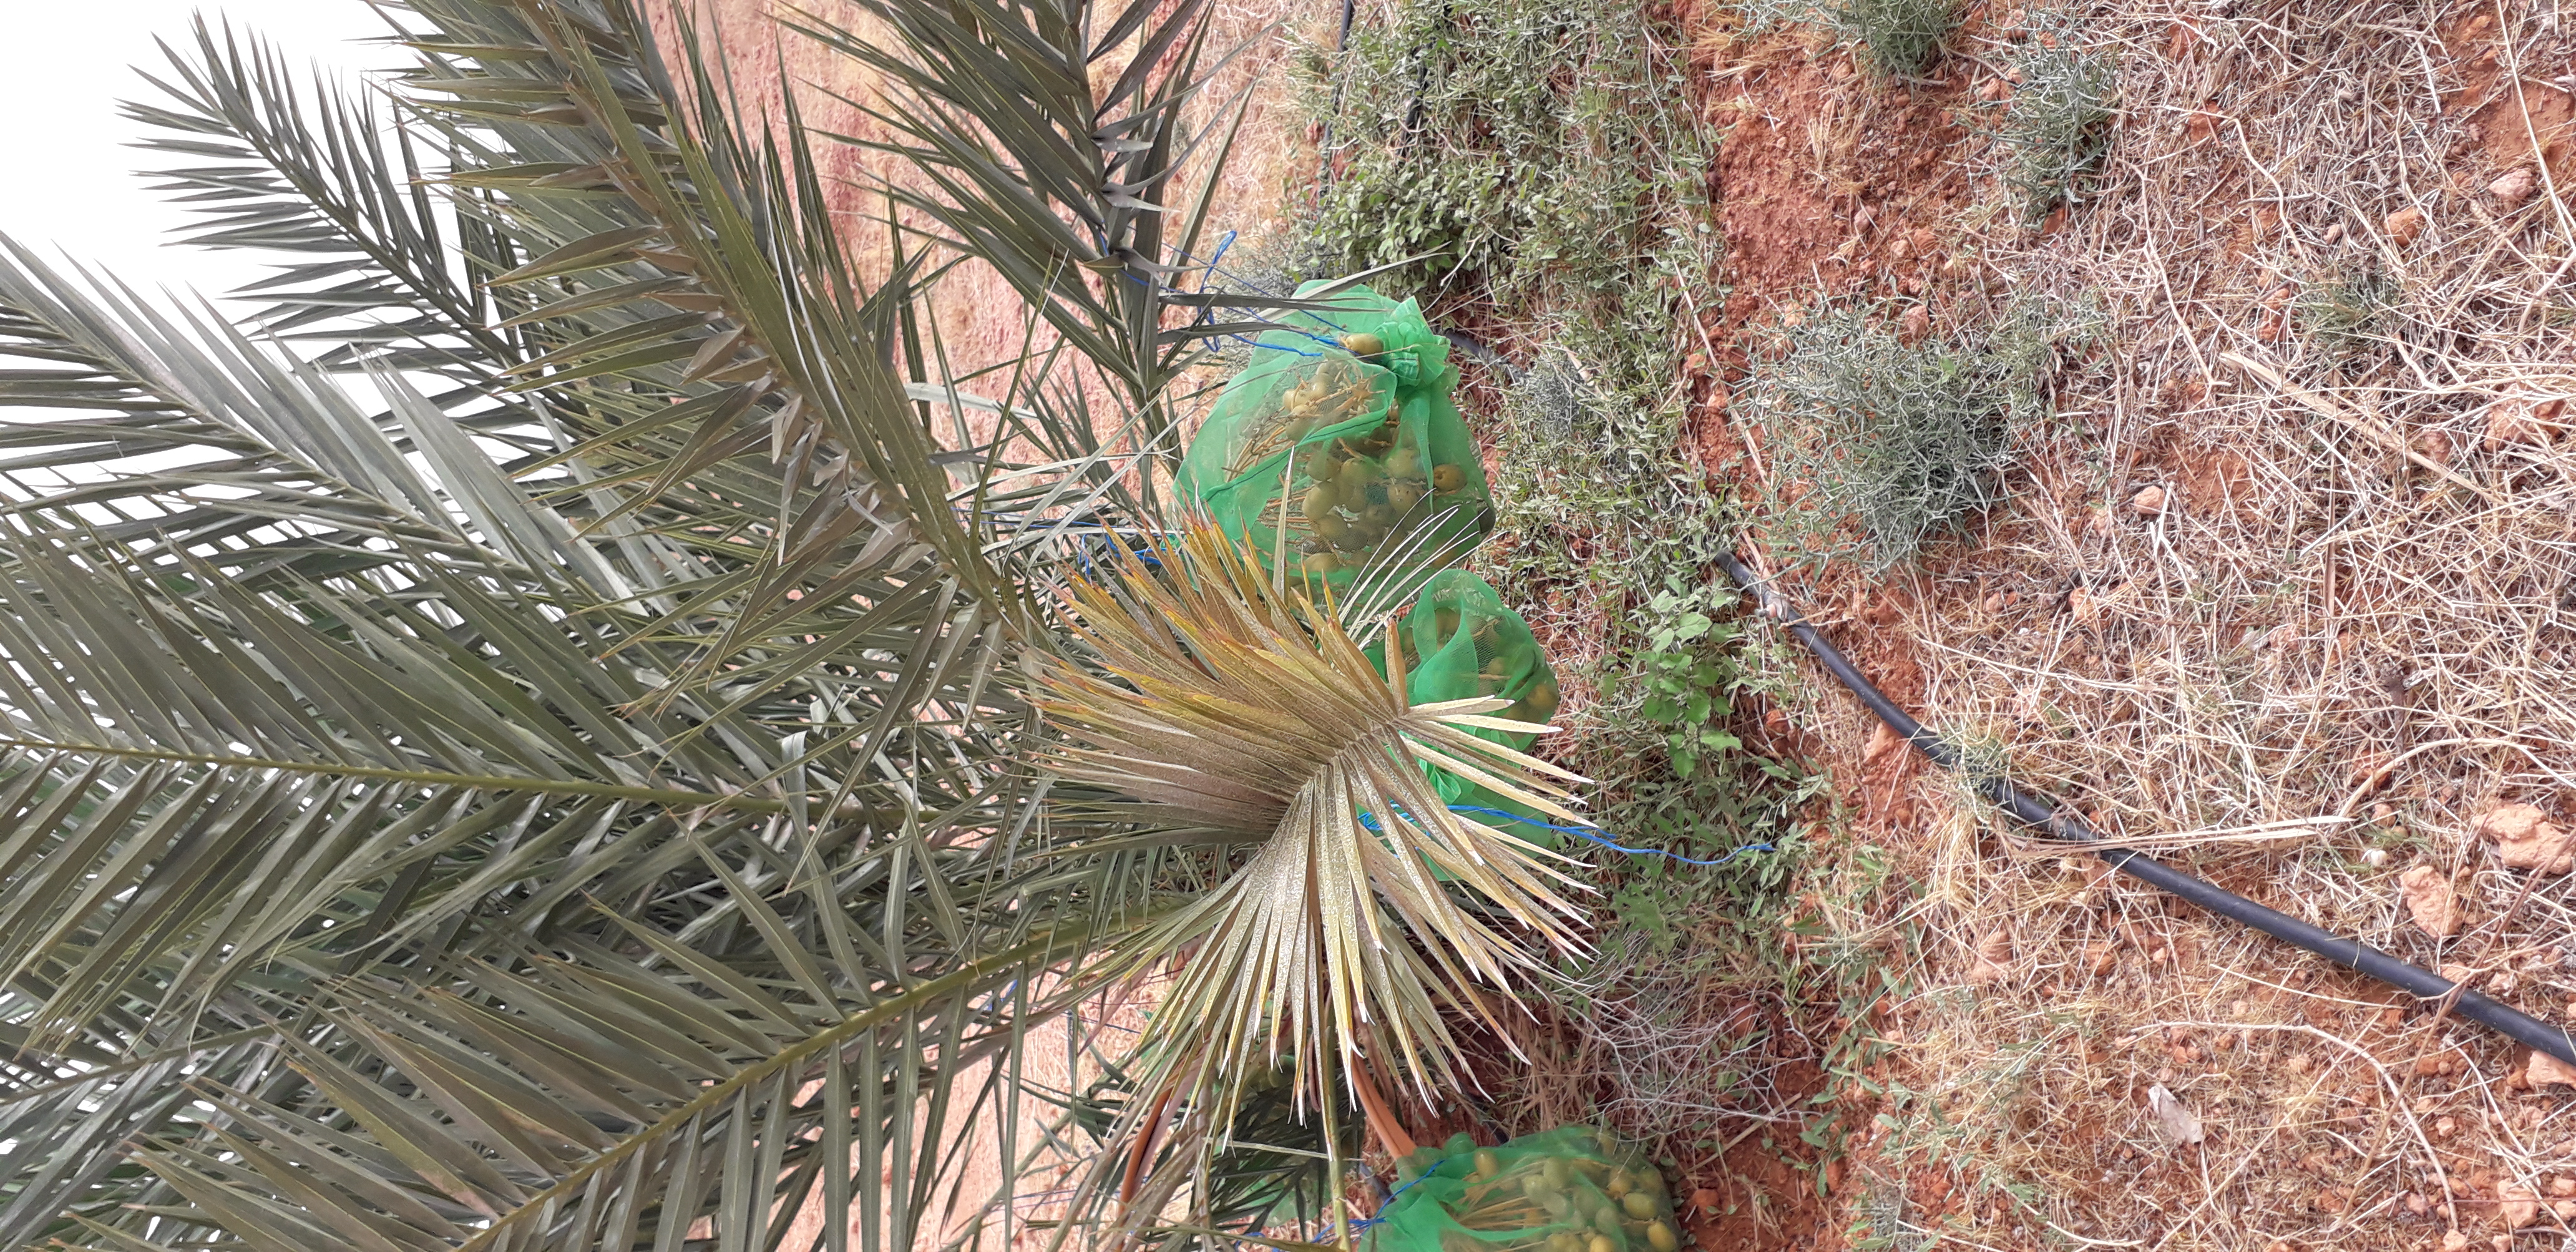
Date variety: Boufagous